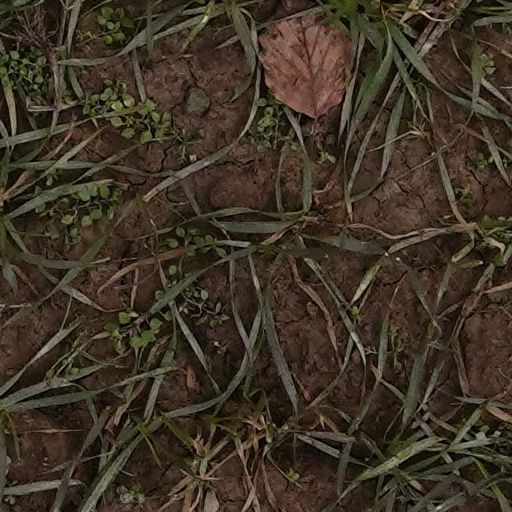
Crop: wheat